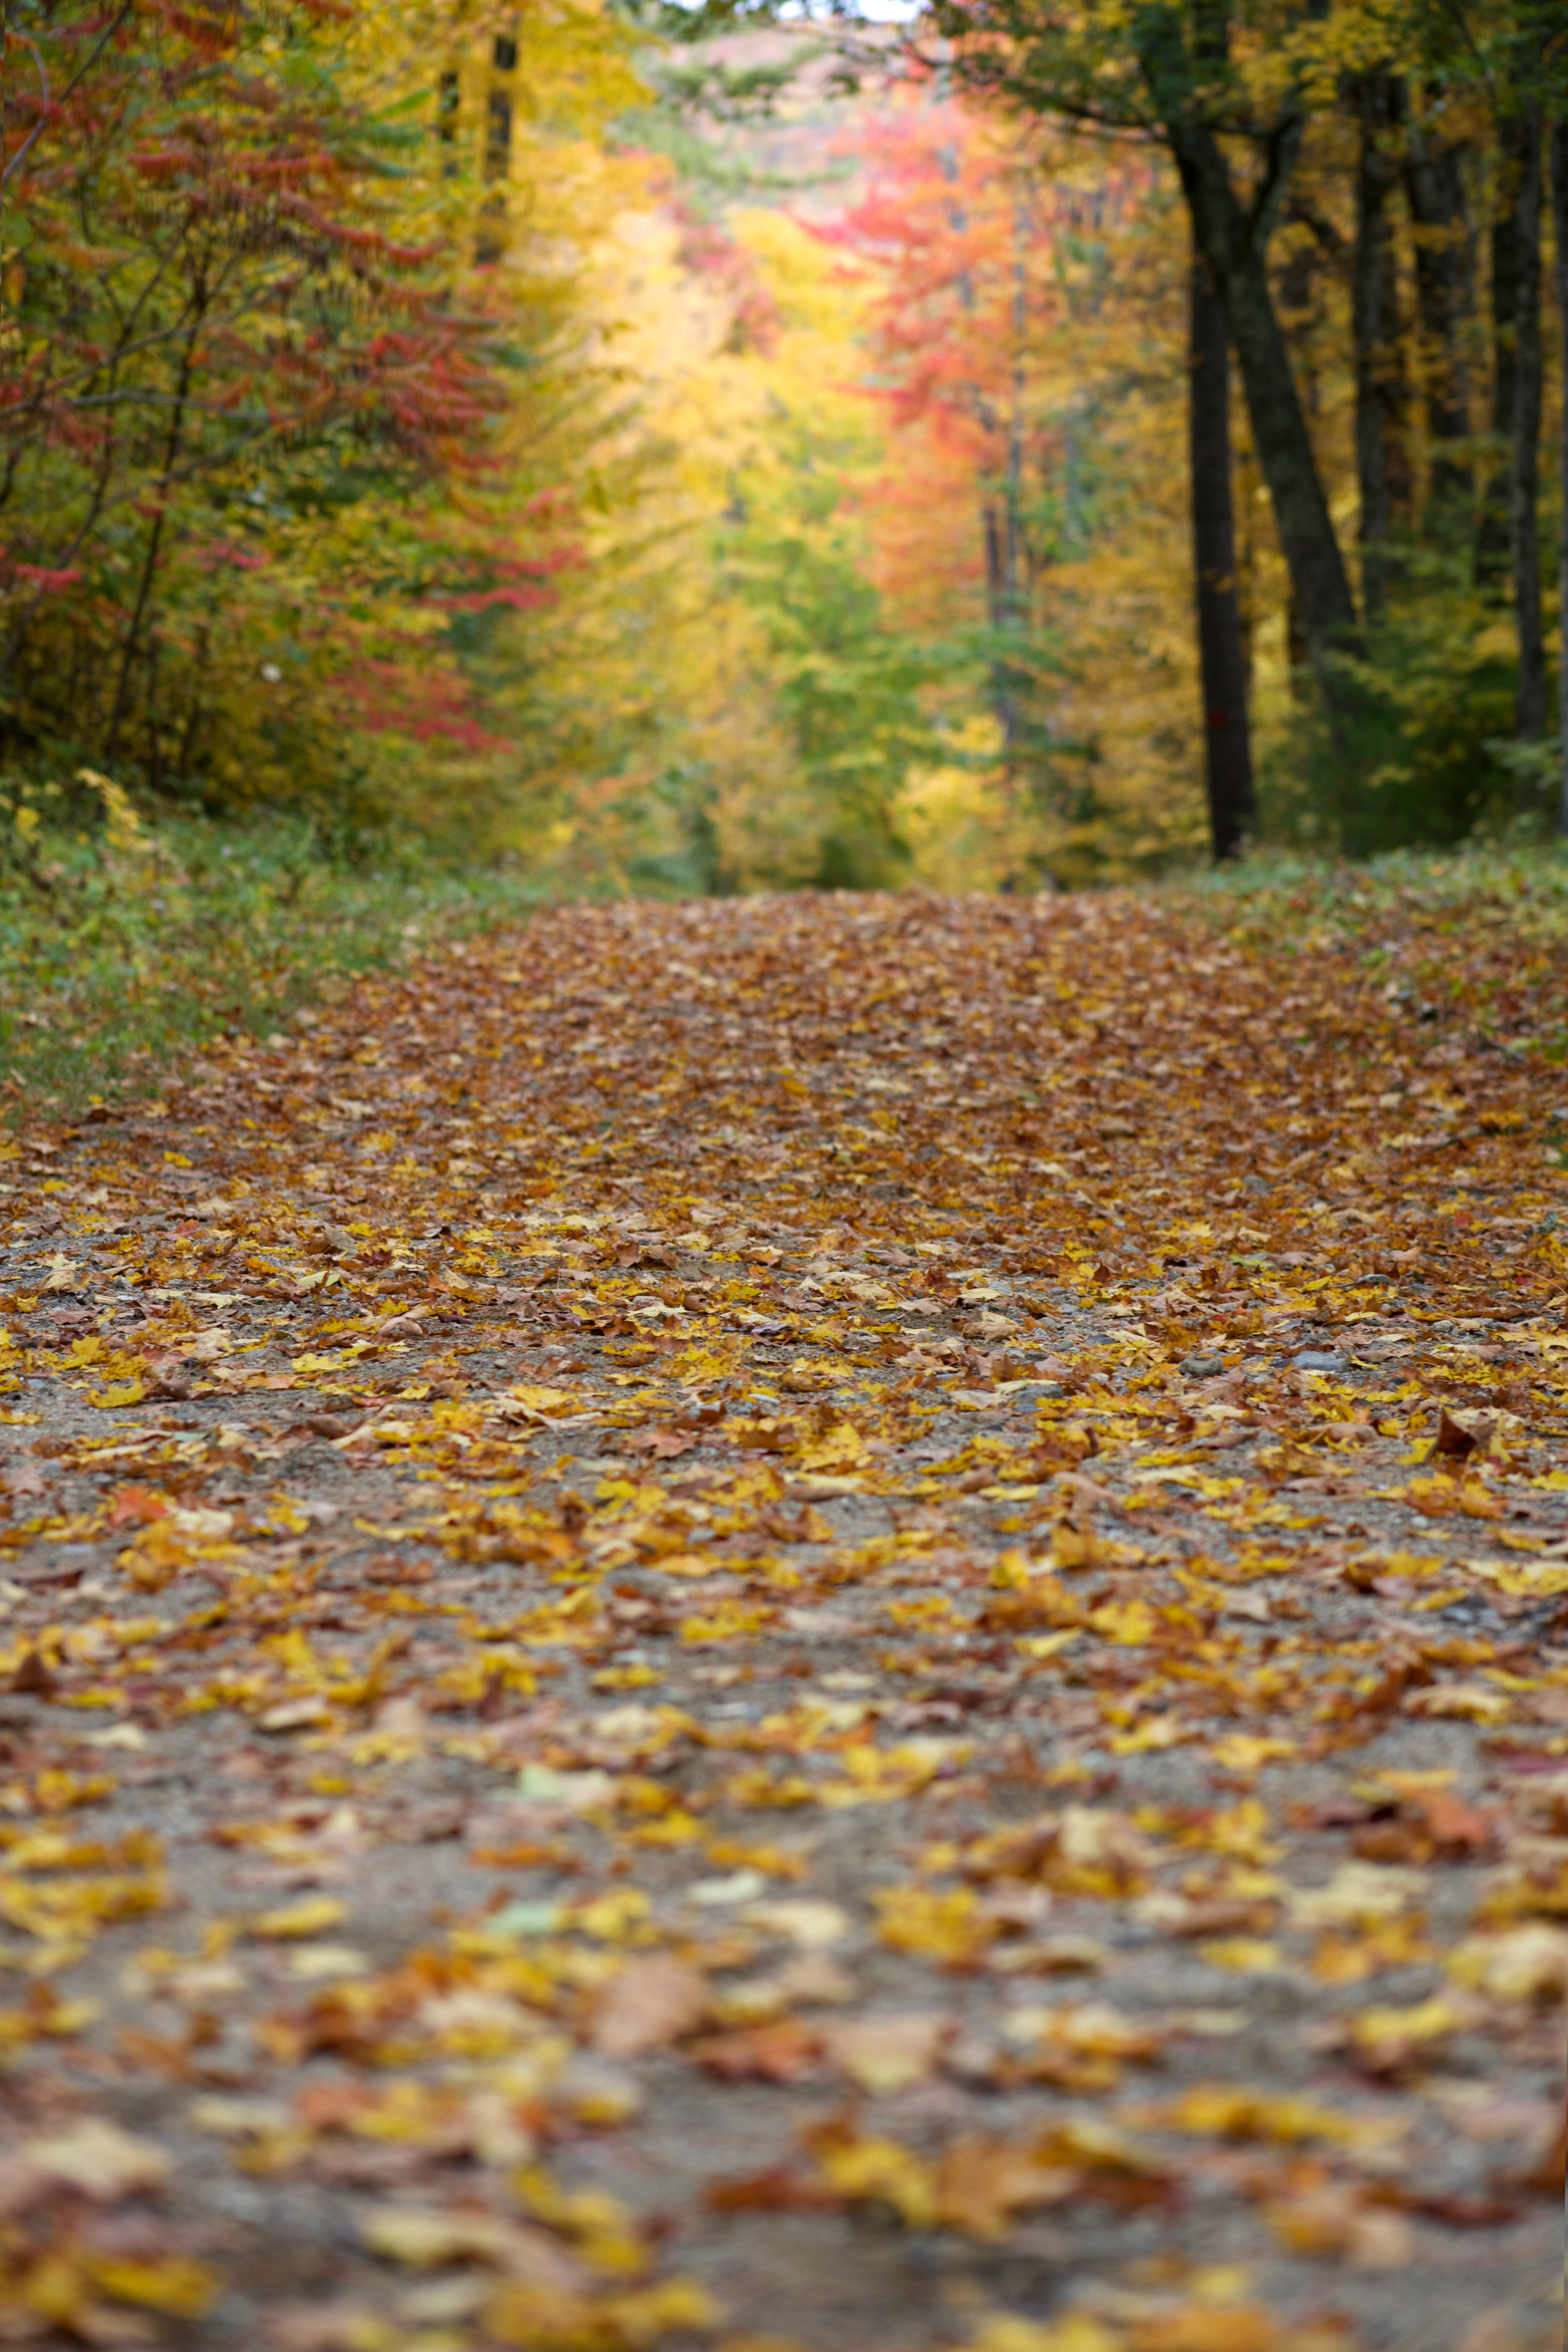
tree, leaf, nature, deciduous, natural landscape, autumn, woodland, natural environment, yellow, forest, woody plant, biome, sunlight, Northern hardwood forest, temperate broadleaf and mixed forest, plant, trail, path, landscape, wood, grass, trunk, state park, grove, branch, road, old growth forest, road surface, thoroughfare